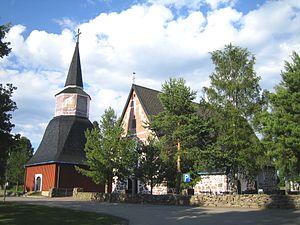
Ulvila, en suédois Ulvsby, est une ville du sud-ouest de la Finlande, dans la province de Finlande occidentale et la région du Satakunta.